Court of Cassation (Belgium)

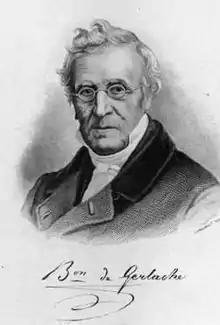
Étienne Constantin, Baron de Gerlache (1785-1871) was appointed as the first-ever first president after the creation of the court.

The Court of Cassation is composed of thirty judges with life tenure (notwithstanding their retirement), who are officially called "counsellors". For the sake of clarity, the term 'judge' will be used in this article. The thirty judges are divided into three chambers with each ten judges. The three chambers are each further divided into two sections, a Dutch one and a French one, each composed of five judges. This means that in principle, half of the court's judges are Dutch-speaking and the other half French-speaking. However, some of the judges are required to master both Dutch and French, so as to facilitate joint hearings and sessions of the court. Each of the judges can serve in any of the chambers and sections given they speak the relevant language. Whilst the court counts thirty positions for judges, temporary vacancies can exist when for example one of the court's judges retires. The judges retire when they reach the statutory retirement age of 70.